Question: What color are the sheep?
Tambaya: Menene launin tumakan?
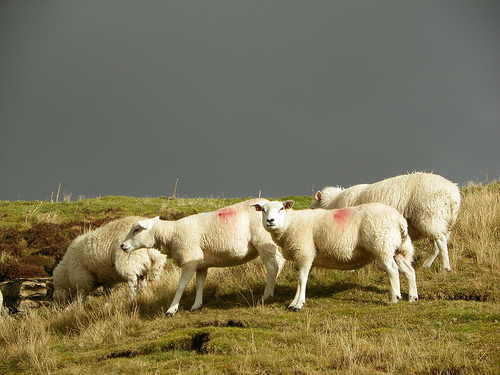
Answer: White.
Amsa: Fari.